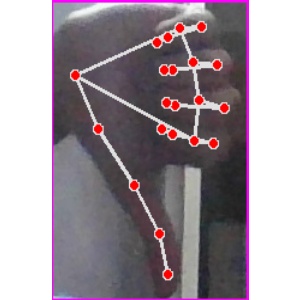
अक्षर: फ